George Tobias

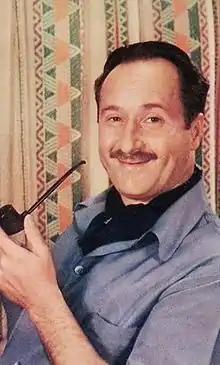
Tobias in 1942

George Tobias (July 14, 1901 – February 27, 1980) was an American theater, film and television actor. He had character parts and supporting roles in several major films of Hollywood's Golden Age. He is also known for his role as Abner Kravitz on the TV sitcom "Bewitched" from 1964 to 1971.